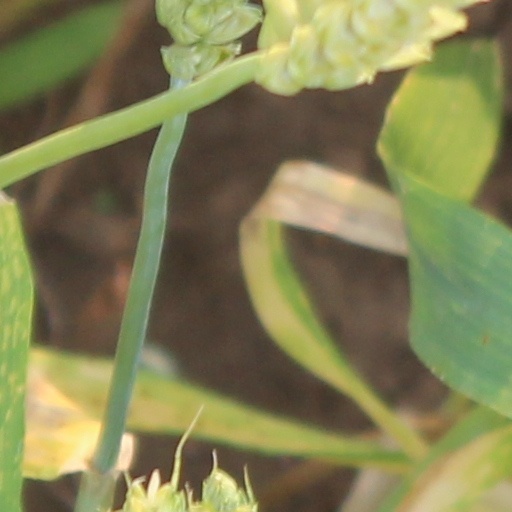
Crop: wheat